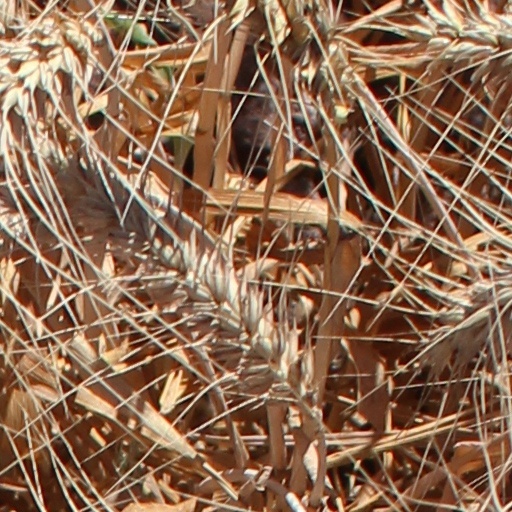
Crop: wheat